Prokaryotic ubiquitin-like protein

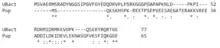
Figure 2. Alignment of UBact (EES53751) and Pup (EES52728) from the bacterium Leptospirillum ferrodiazotrophum to assess their similarity.

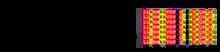
Figure 3. Demonstration of UBact C-terminus conservation across tremendous evolutionary distance.

In spite of the large difference in sequence, UBact is homologous to Pup and shares several characteristics with it: (i) same genomic location within a cluster of genes homologous to "Mpa" -> "Dop" -> "Pup/UBact" -> "PrcB" -> "PrcA" -> "PafA", (ii) C-terminal sequence that ends exclusively with glutamine or glutamate across bacterial species, (iii) short size (similar to that of ubiquitin) and, (iv) high sequence conservation across tremendous evolutionary distance (a characteristic also in common with ubiquitin). The differences between UBact and Pup are their taxonomic distribution and amino acid sequences. While Pup is predominantly found in the gram-positive phylum Actinomycetota, UBact was identified only in gram-negative bacteria from the following five phyla: Nitrospirota, Verrucomicrobiota, Armatimonadota, Nitrospinota, and Planctomycetota. UBact was also identified in the genomes of several candidatus bacteria, and specifically from the candidate divisions "Acetothermia", "Handelsmanbacteria", "Fraserbacteria", "Terrybacteria", "Poribacteria", "Parcubacteria", and "Yanofskybacteria". With regard to the amino acid sequence, in difference from Pup and Ubiquitin, UBact does not contain a di-glycine motif at its C-terminus. Rather, it usually ends with the sequence R[T/S]G[E/Q] (see figure 3).